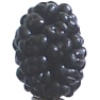
Label: Mulberry 1